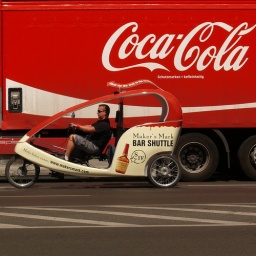
red Coca Cola truck in the background - and an auto rickshaw - but we are not in Calcutta, we are in Berlin ...